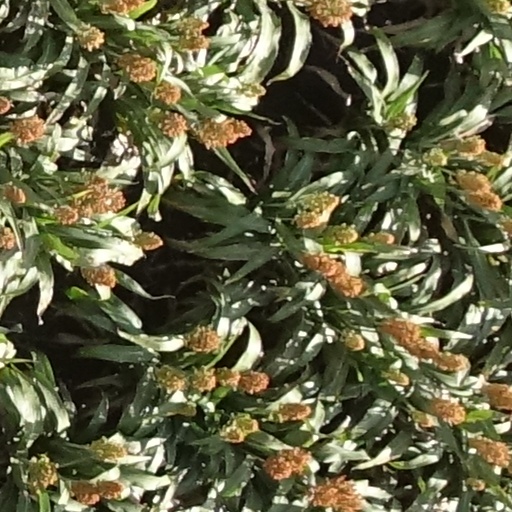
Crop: sorghum